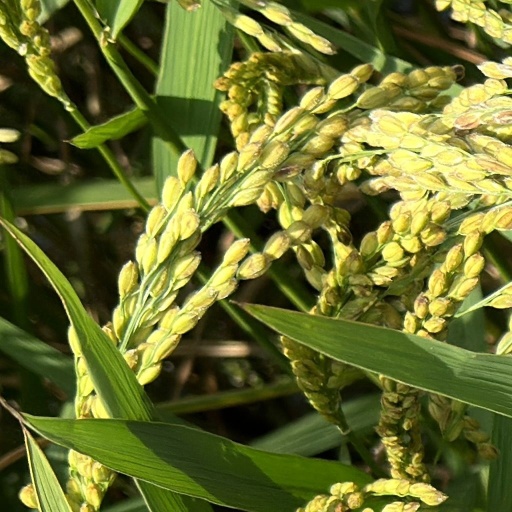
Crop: rice